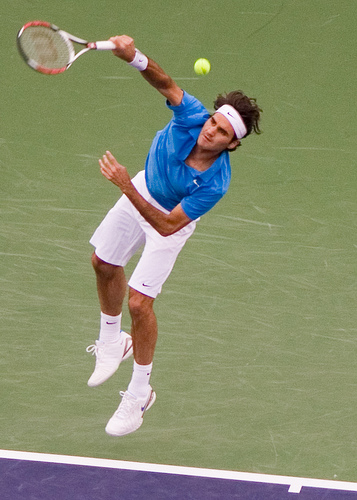
một nam vận động viên tennis đang dùng vợt để đánh bóng